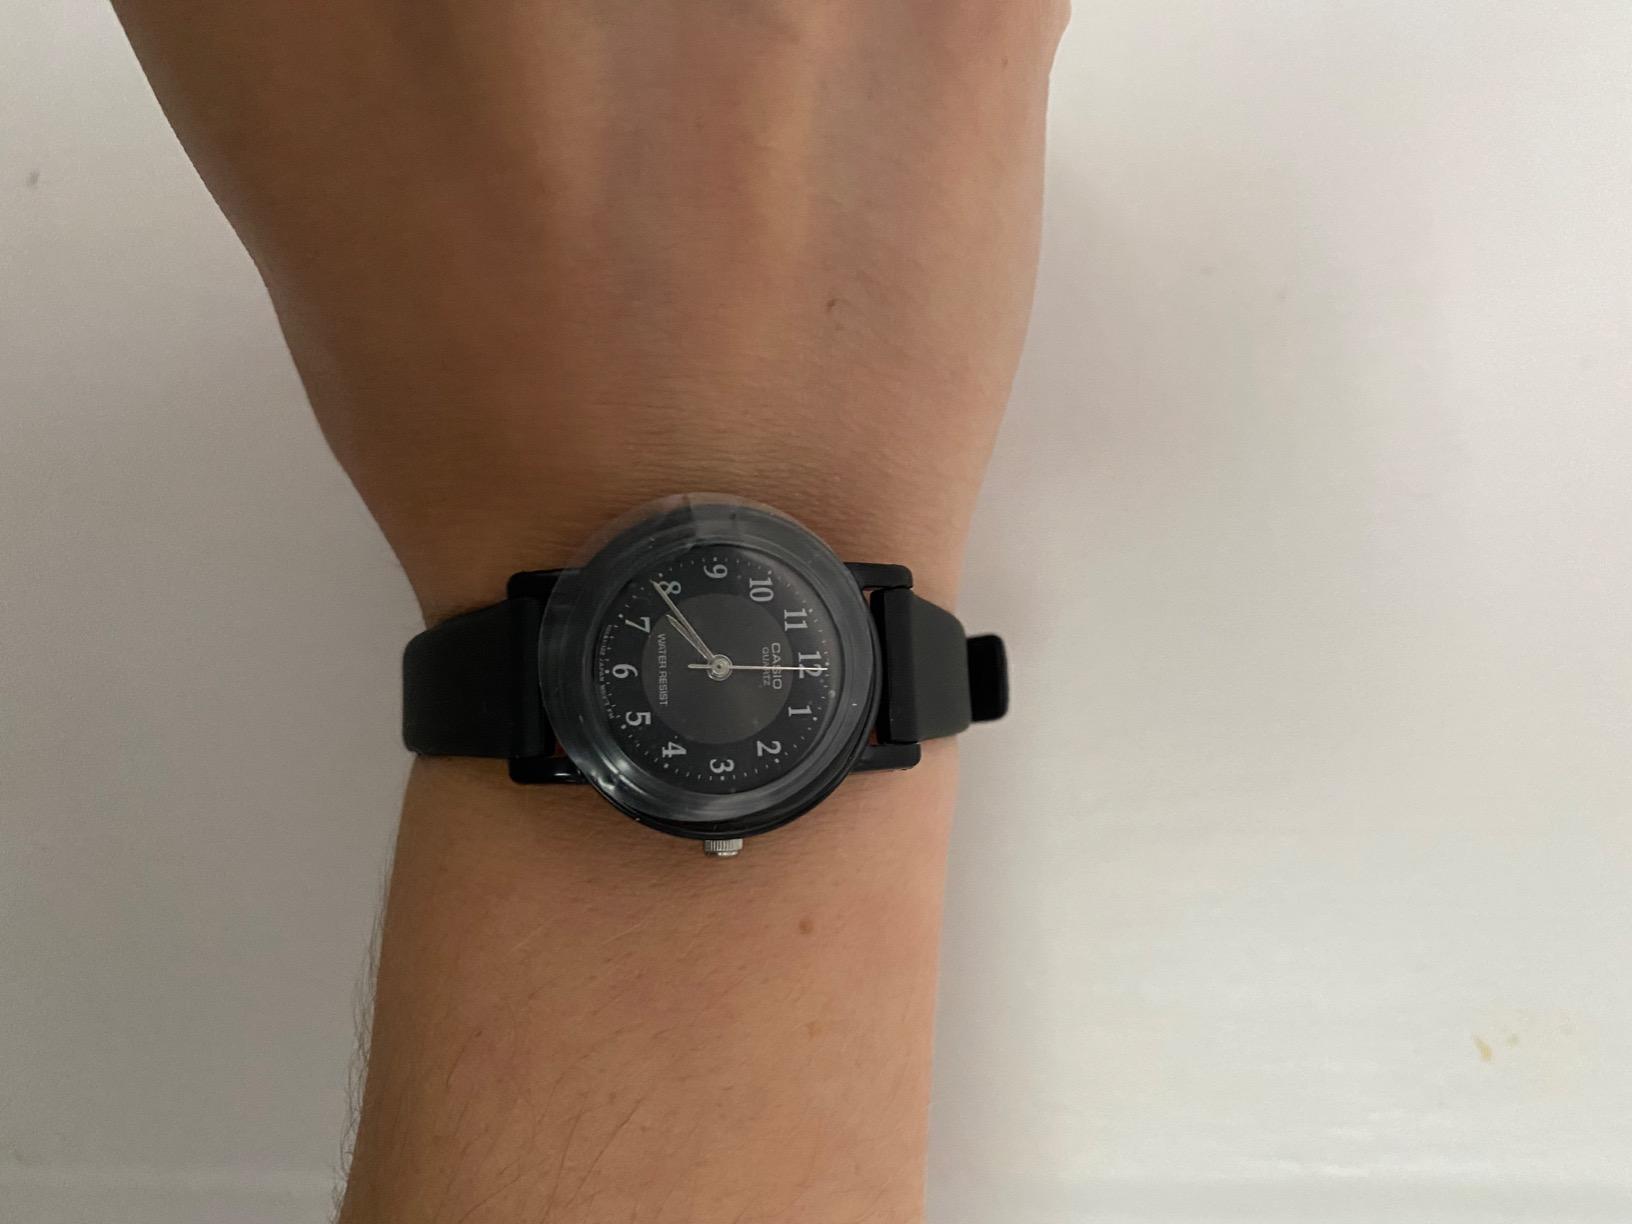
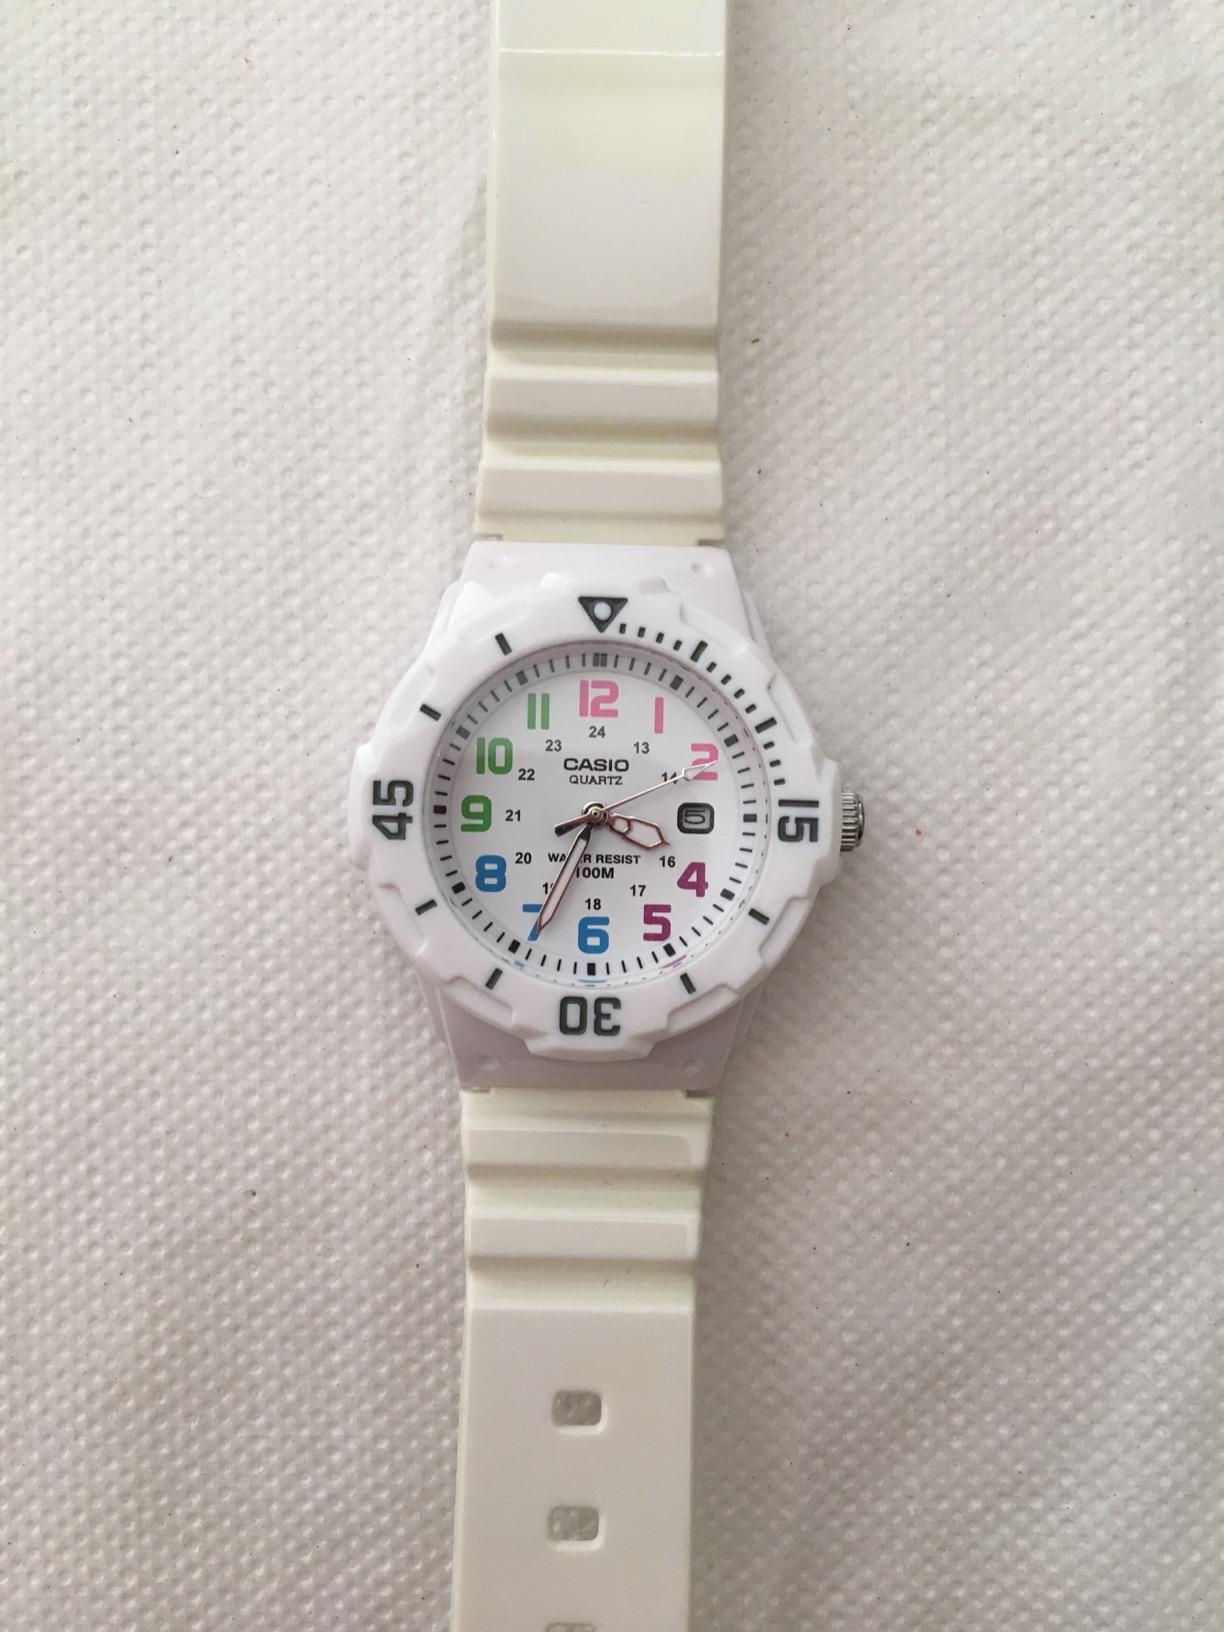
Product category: accessories_watch
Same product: no